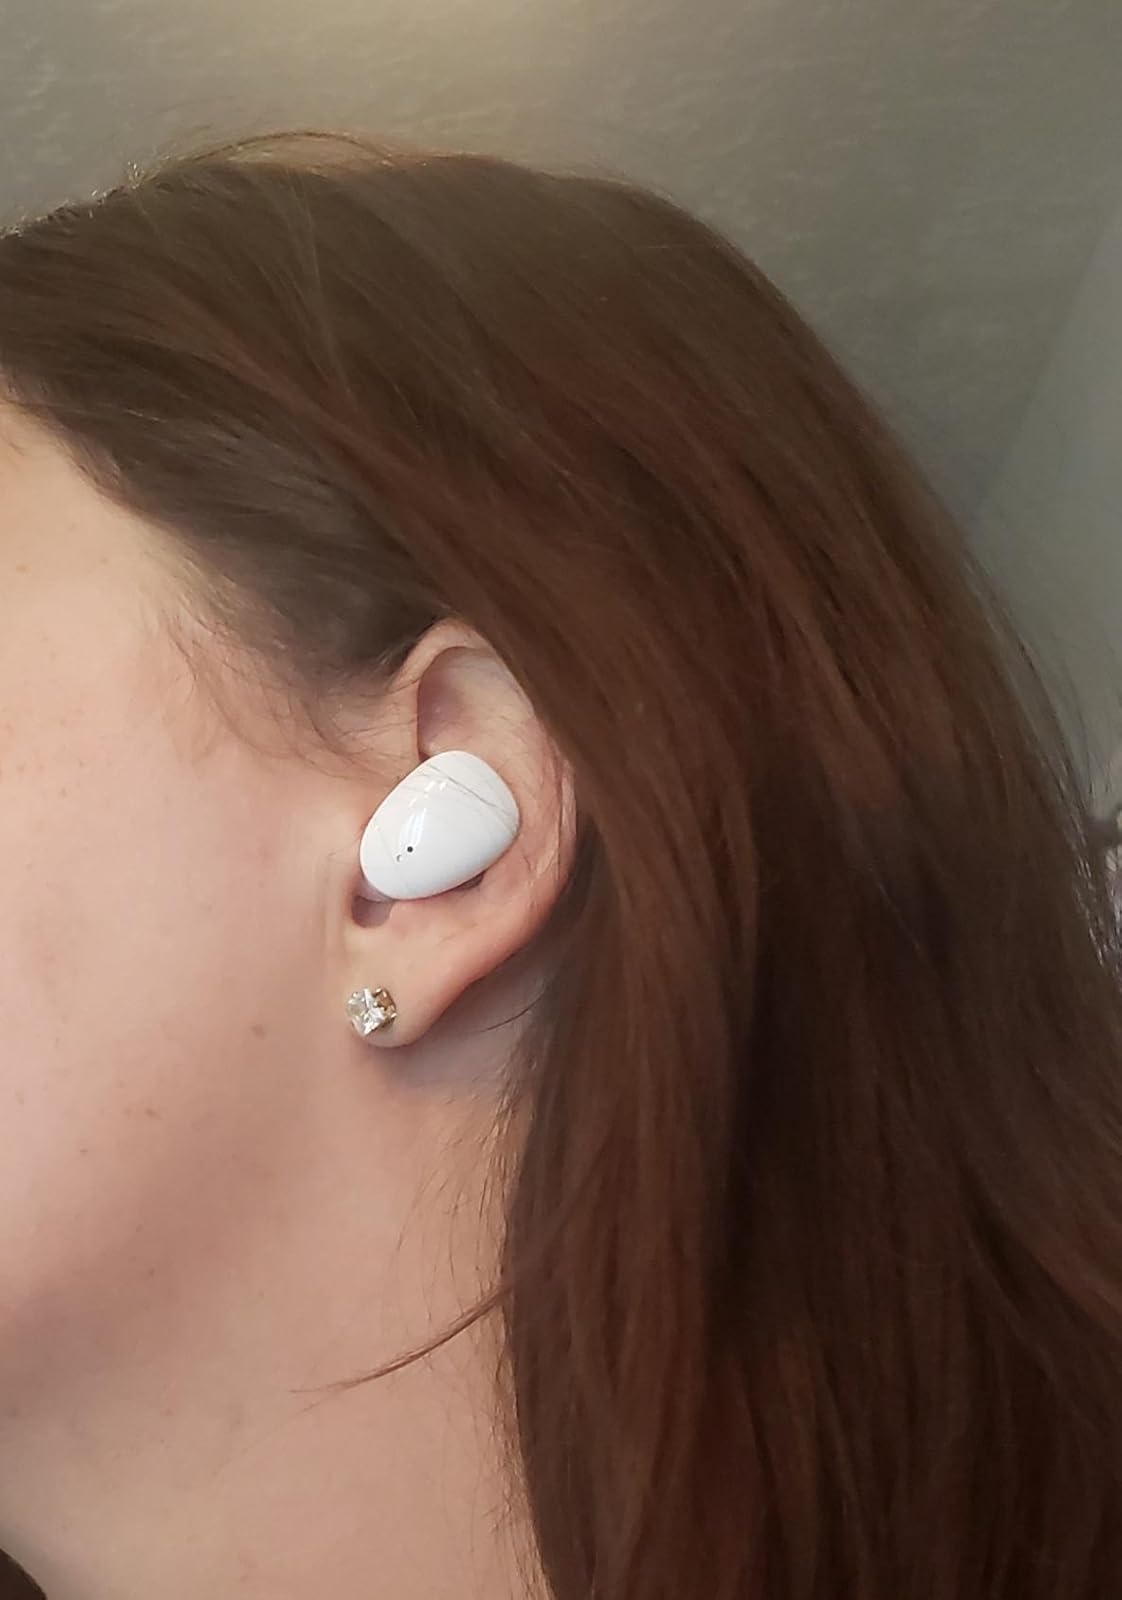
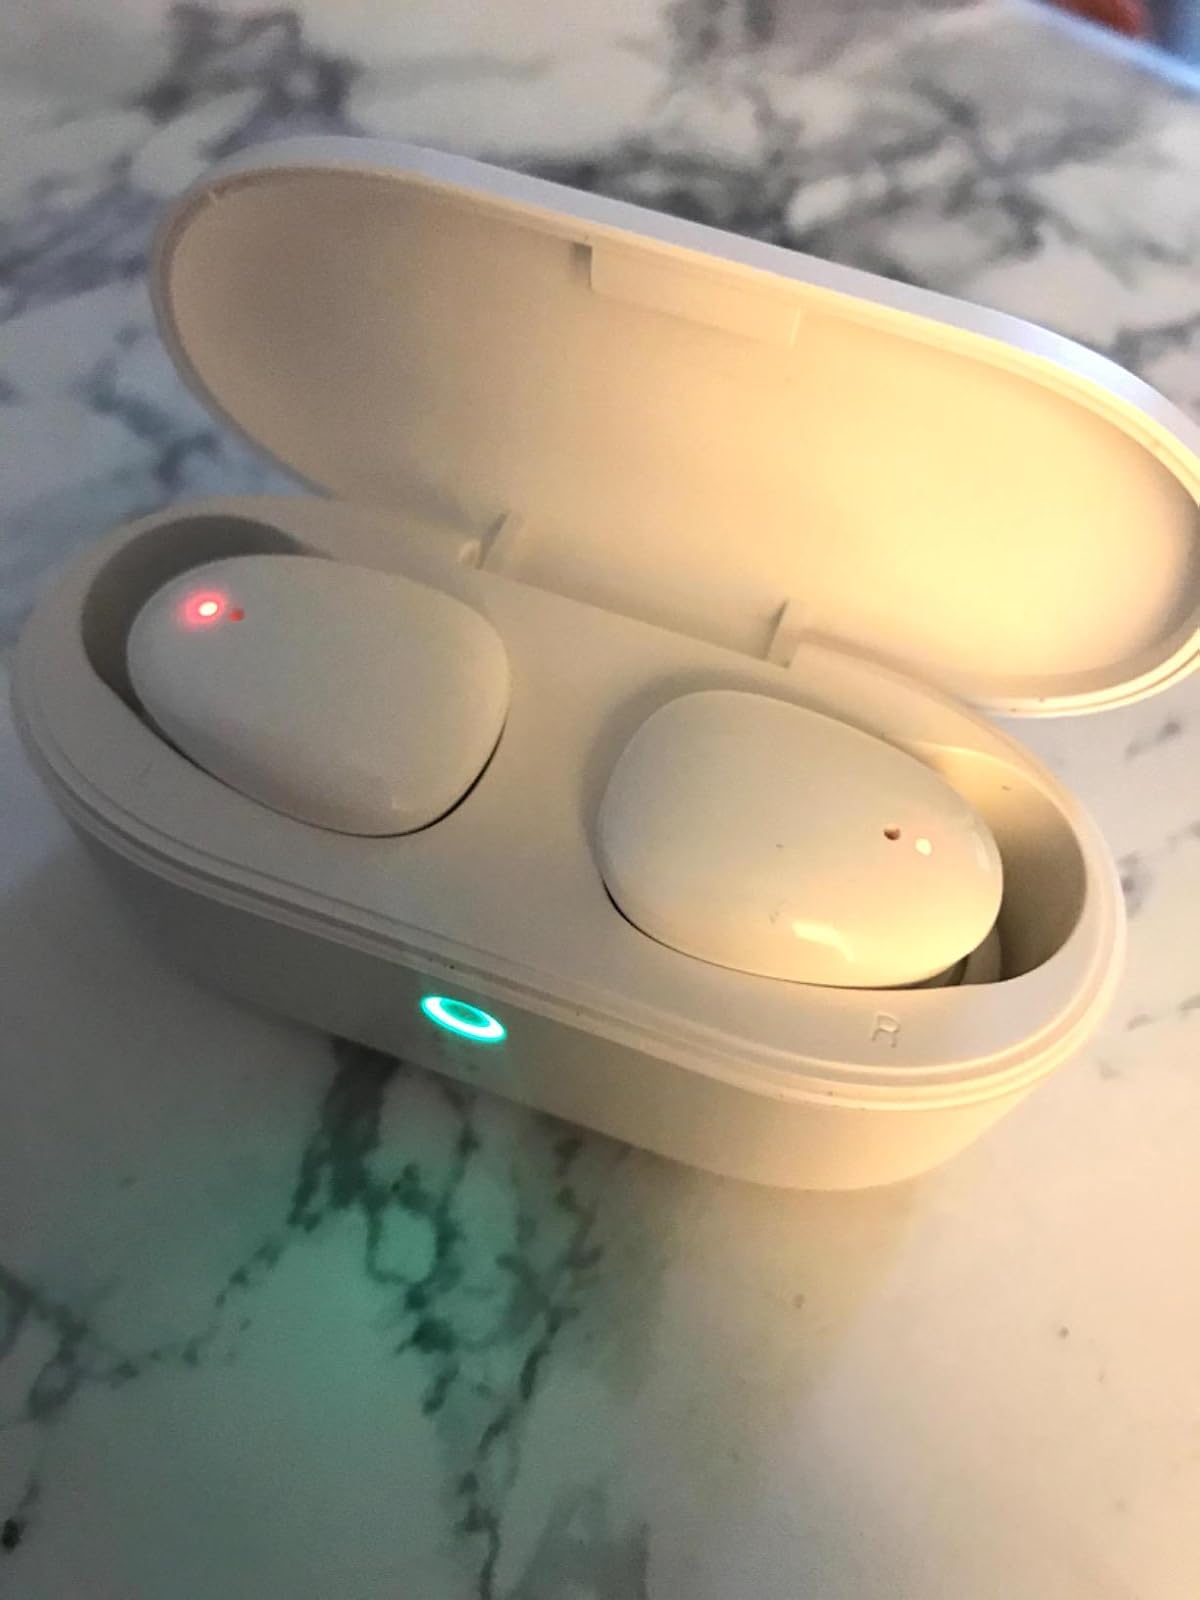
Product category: earbuds
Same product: yes